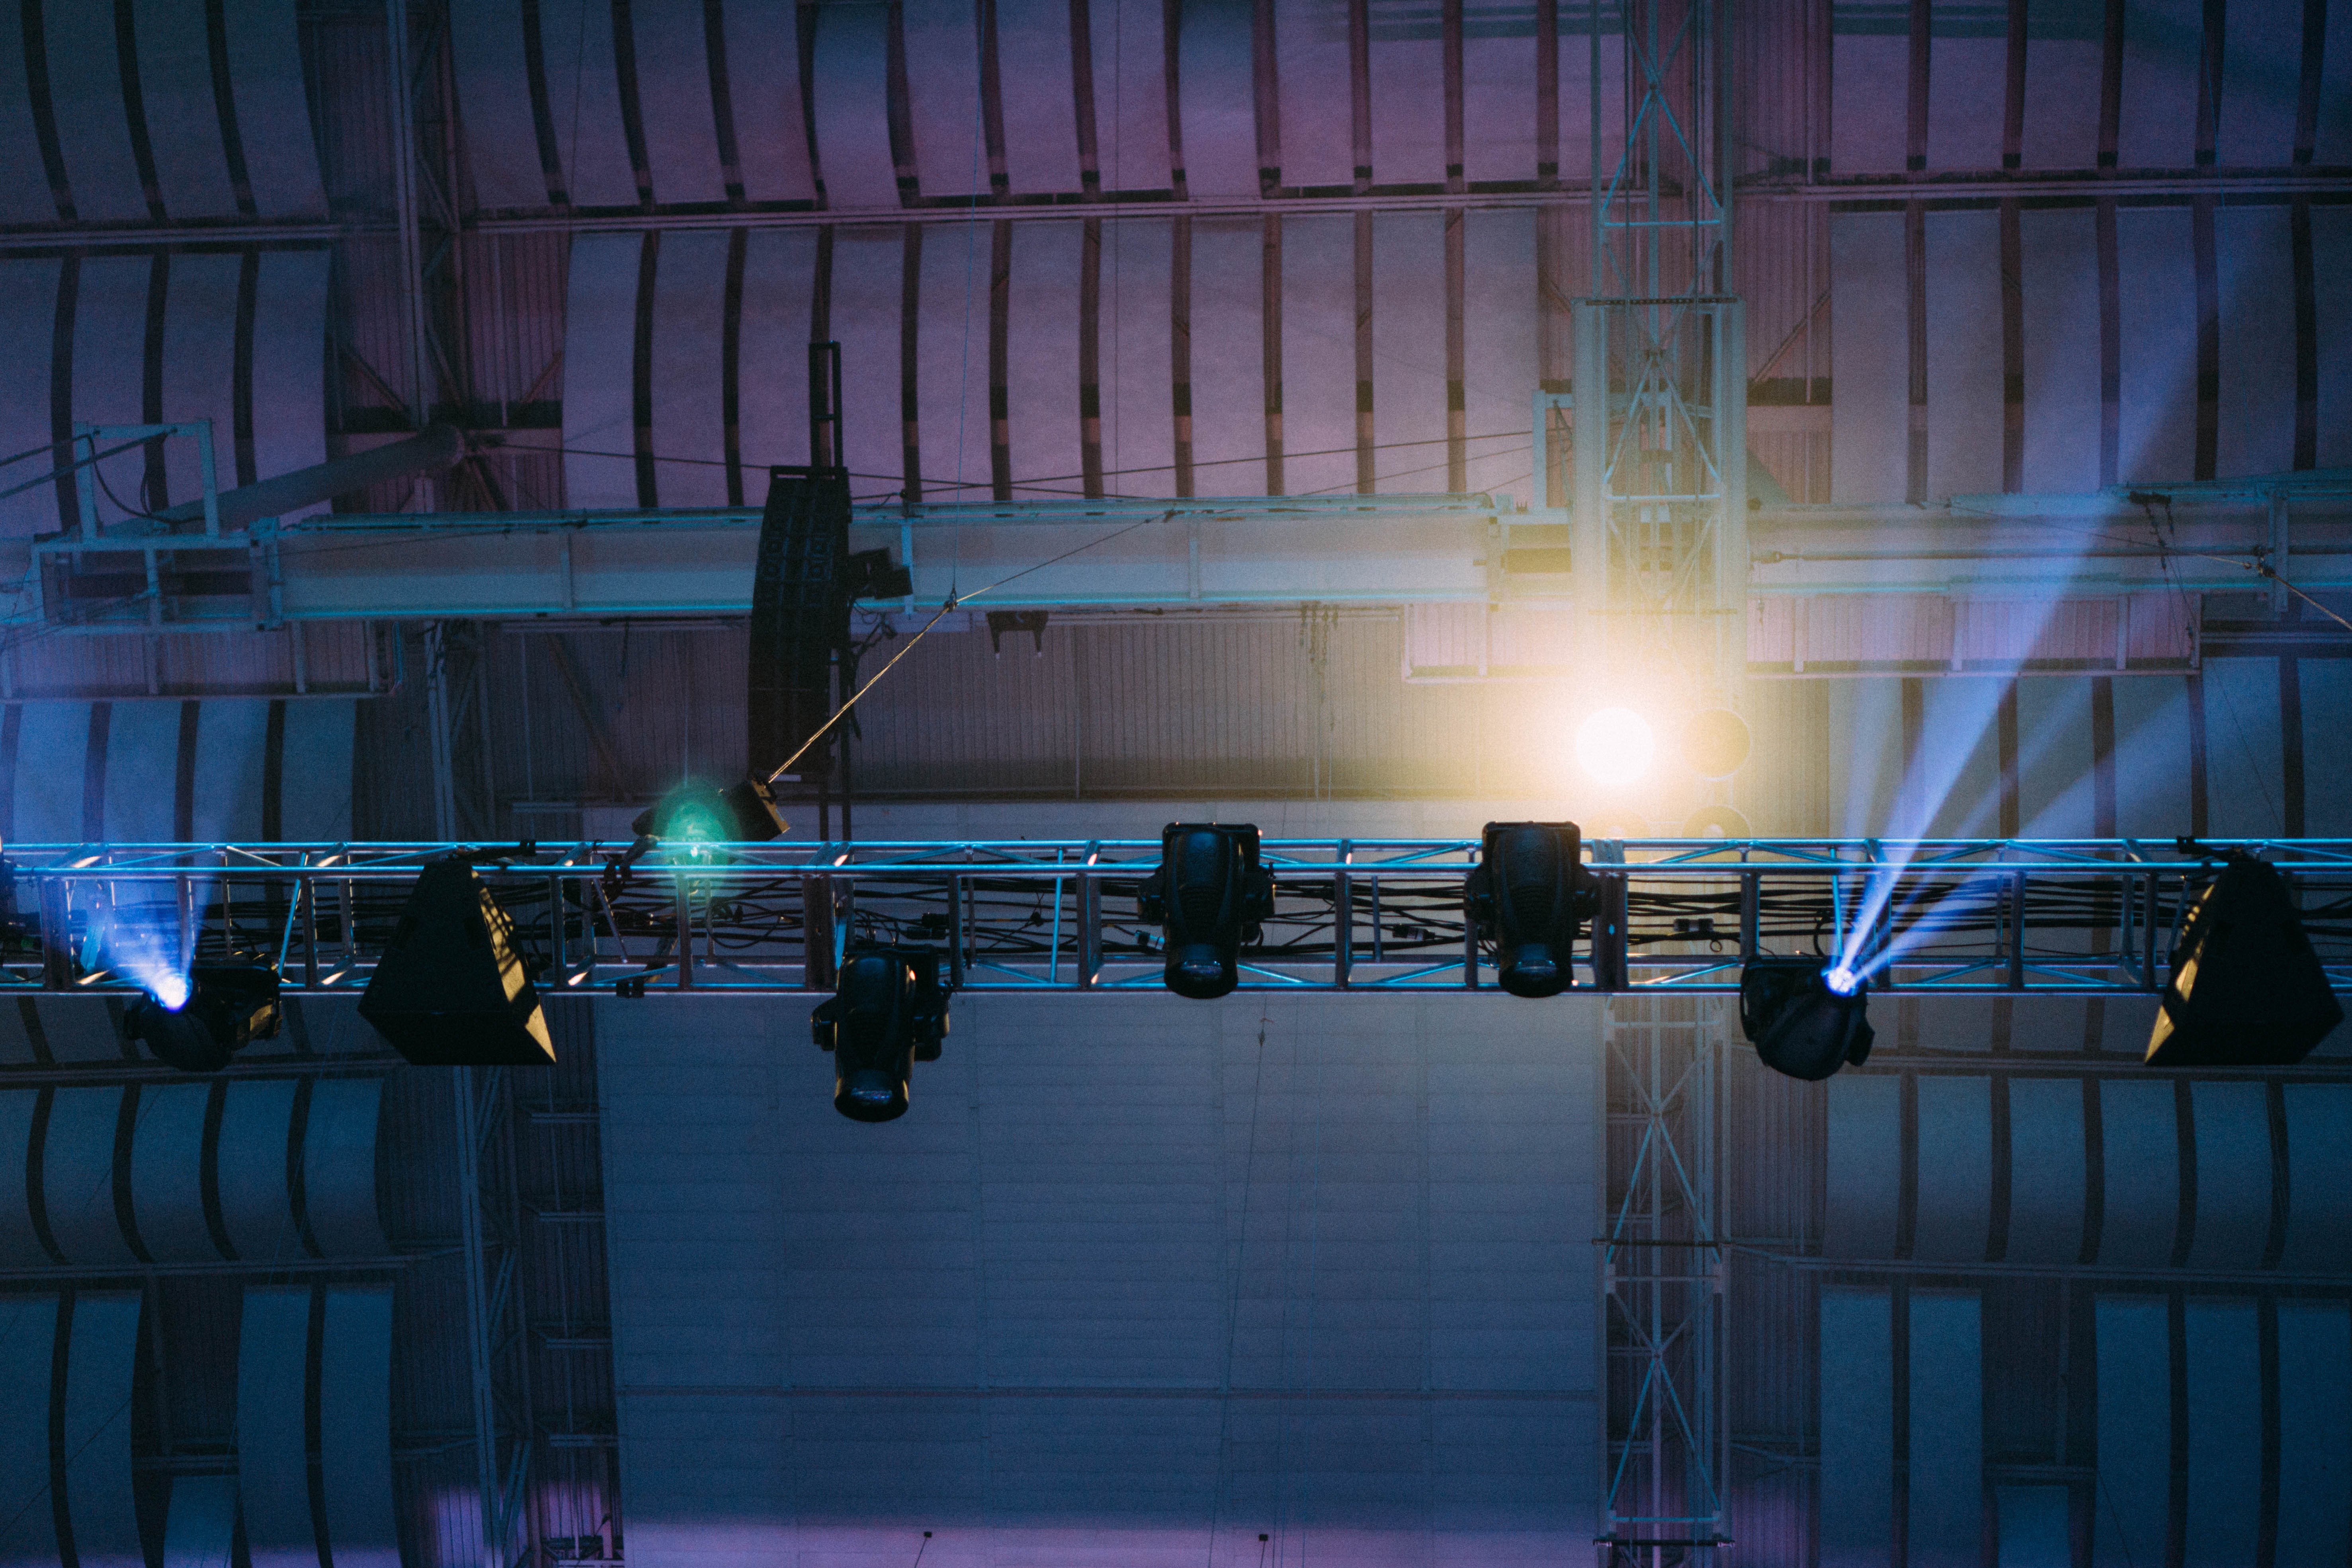
light, night, auditorium, reflection, color, blue, lighting, theatre, stage, screenshot, scenographer